Karl Ferdinand Wimar

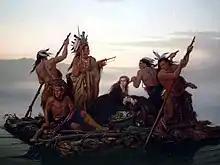
"Abduction of Boone's Daughter", 1855–56, detail, Amon Carter Museum of American Art

He is known for an early painting of a colonial incident: his "The Abduction of Boone's Daughter by the Indians" (1855–56), a depiction of the 1776 capture near Boonesborough, Kentucky of Jemima Boone and two other girls by a Cherokee-Shawnee raiding party.